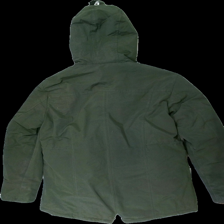
View: back
Type: Winter jacket
Category: Ladies
Brand: Not in the list
Brand text on label: denim project
Colors: Green
Material: 100% polyester
Cut: Regular
Size: XL
Season: Winter
Stains: Minor
Holes: Major
Price range: 100-150
Recommended usage: Export